William Jennings Bryan

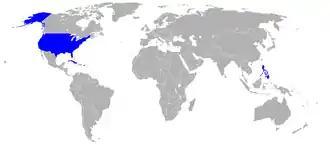
The United States and its colonial possessions after the Spanish–American War

Conservative Democrats demanded a debate on the party platform, and on the third day of the convention, each side put forth speakers to debate free silver and the gold standard. Bryan and Senator Benjamin Tillman of South Carolina were chosen as the speakers who would advocate for free silver, but Tillman's speech was poorly received by delegates from outside the South because of its sectionalism and references to the Civil War. Charged with delivering the convention's last speech on the topic of monetary policy, Bryan seized his opportunity to emerge as the nation's leading Democrat. In his "Cross of Gold" speech, Bryan argued that the debate over monetary policy was part of a broader struggle for democracy, political independence and the welfare of the "common man". Bryan's speech was met with rapturous applause and a celebration on the floor of the convention that lasted for over half an hour.